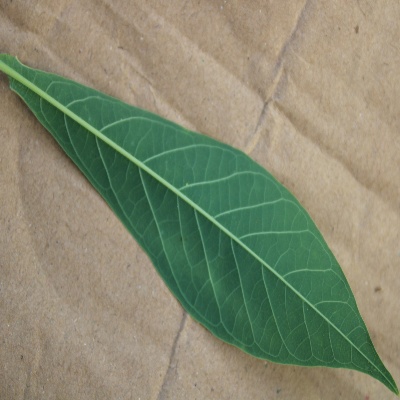
Crop: Cassava
Condition: healthy